Ugo Pirro

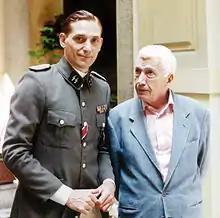
Ugo Pirro (right) on the set of "Celluloide", Rome 1996

Ugo Pirro (April 20, 1920 – January 18, 2008) was an Italian screenwriter and novelist.